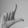
ASL letter: L